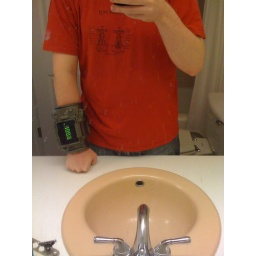
Too many rads in the sink water to have a sip.